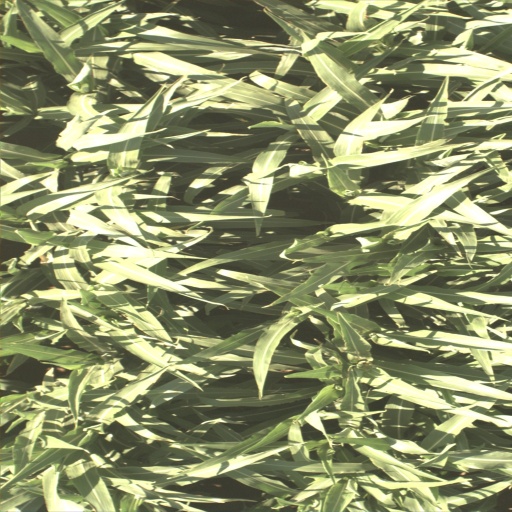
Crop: sorghum